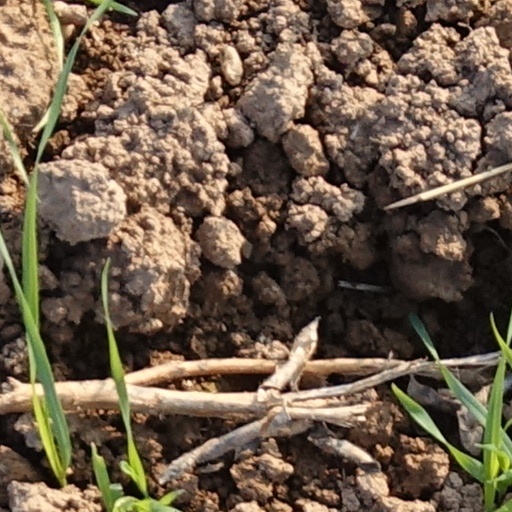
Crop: wheat